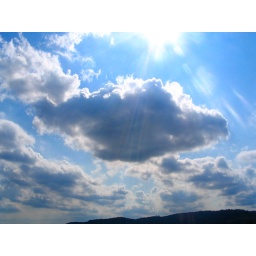
it was the only cloud in the sky that was greyish coloured..